Madonna Della Strada

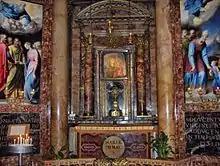
Altar of "Madonna Della Strada"

The icon is located between two altars, the first dedicated to Ignatius of Loyola, the second, the main altar of the Church, dedicated to the Holy Name of Jesus.